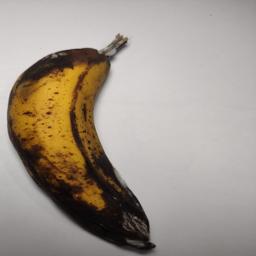
Banana variety: Sagor Kola